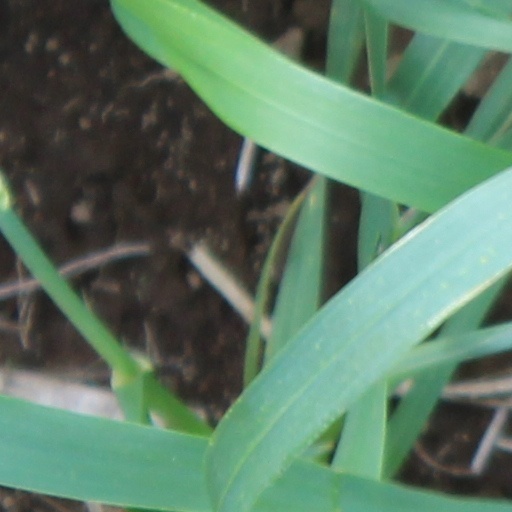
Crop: wheat